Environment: real
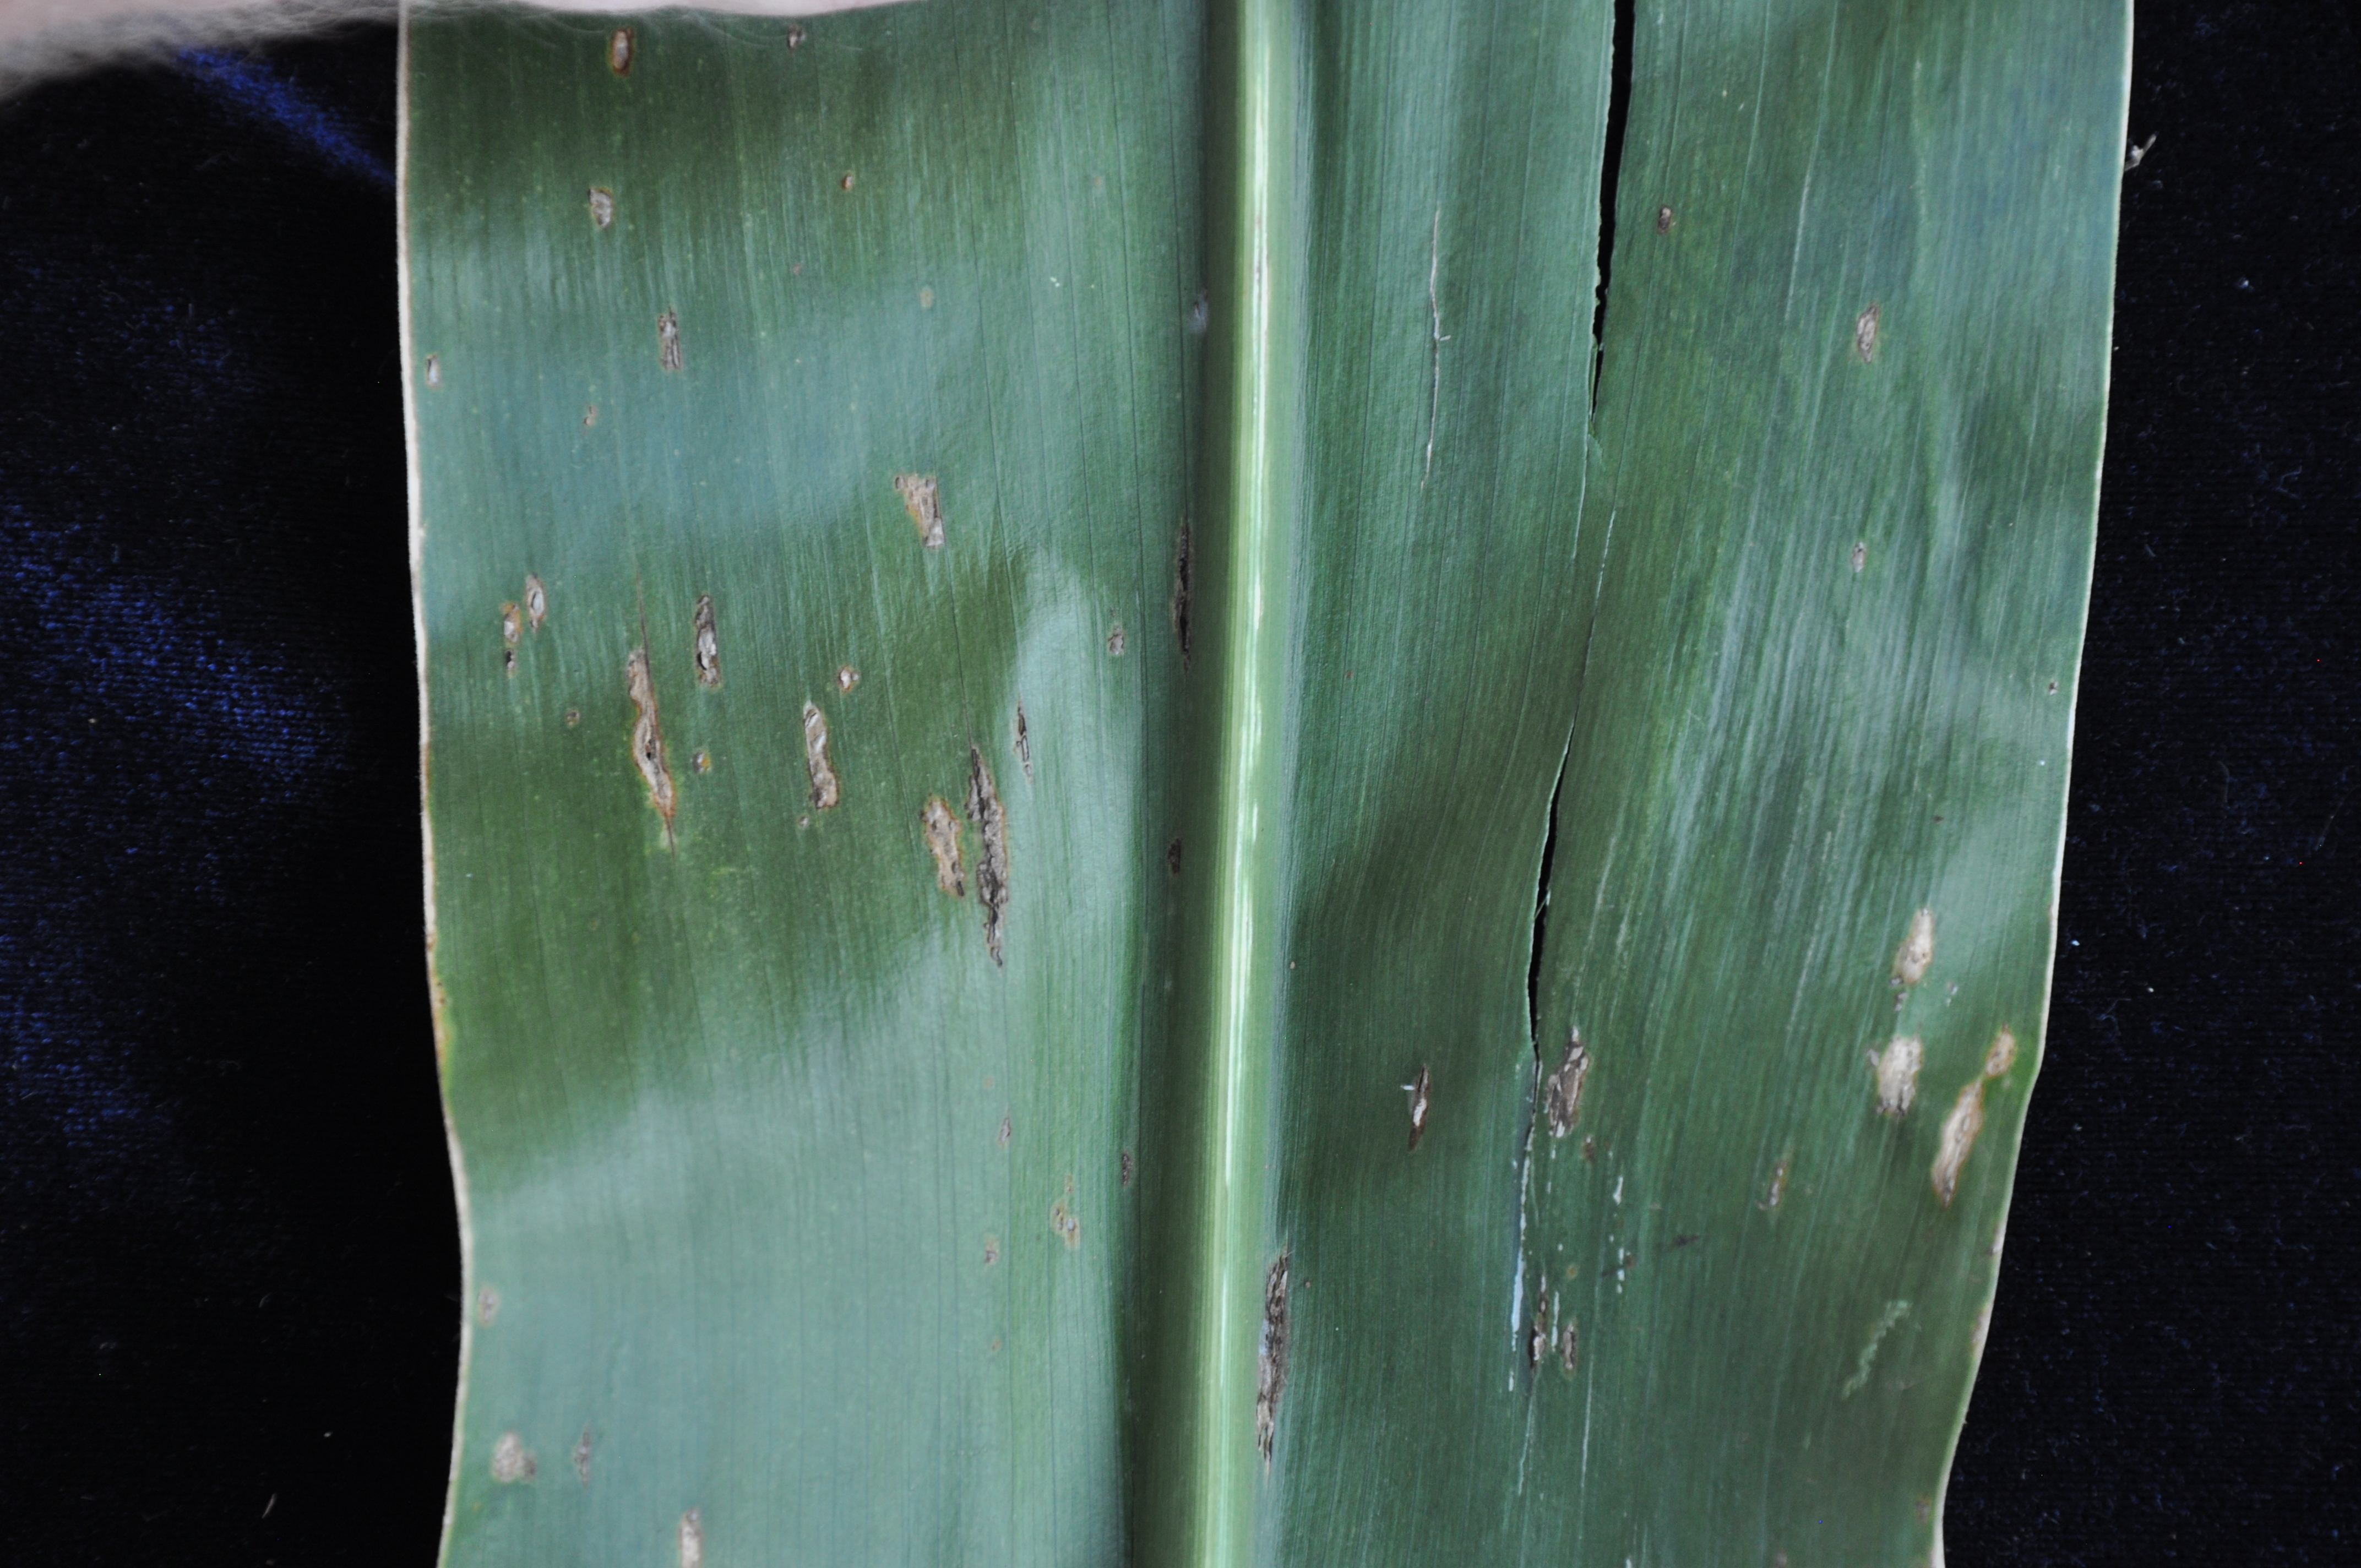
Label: common_rust